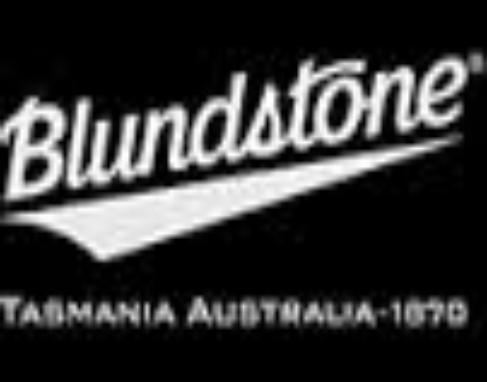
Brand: Blundstone
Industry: Clothes